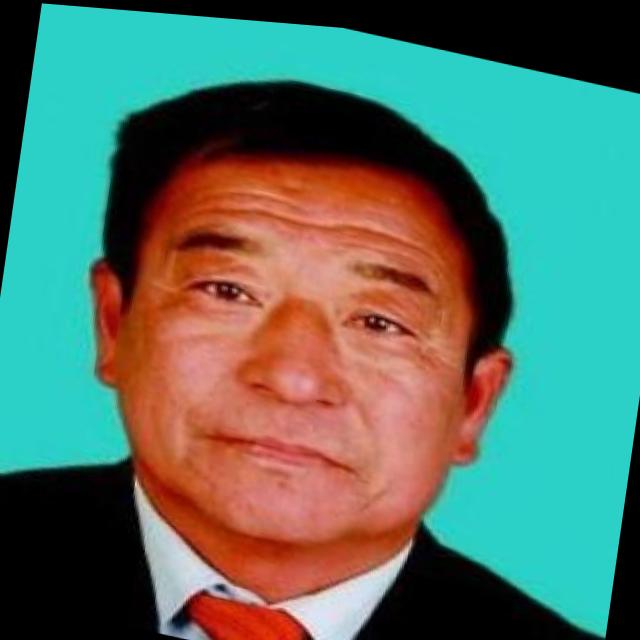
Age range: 45-64